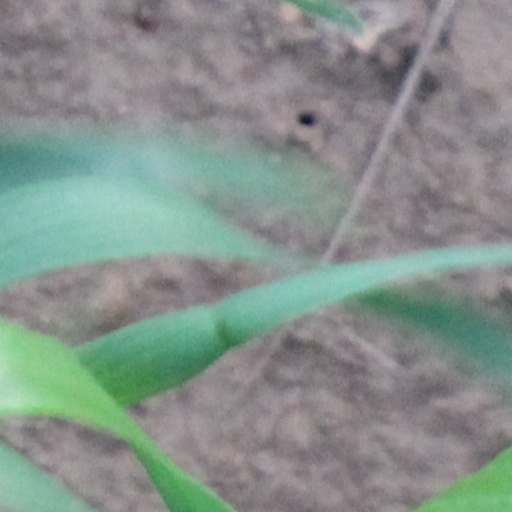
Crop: wheat